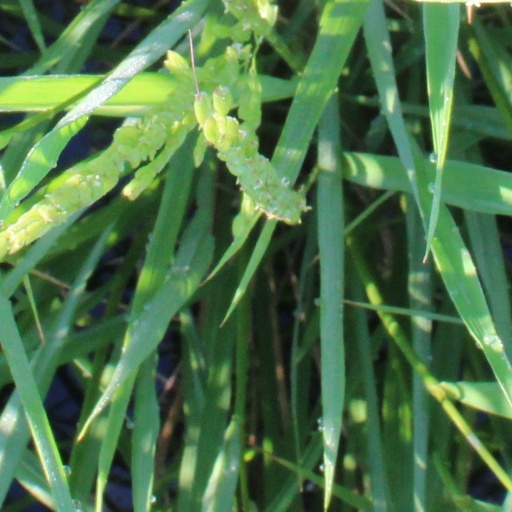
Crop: rice